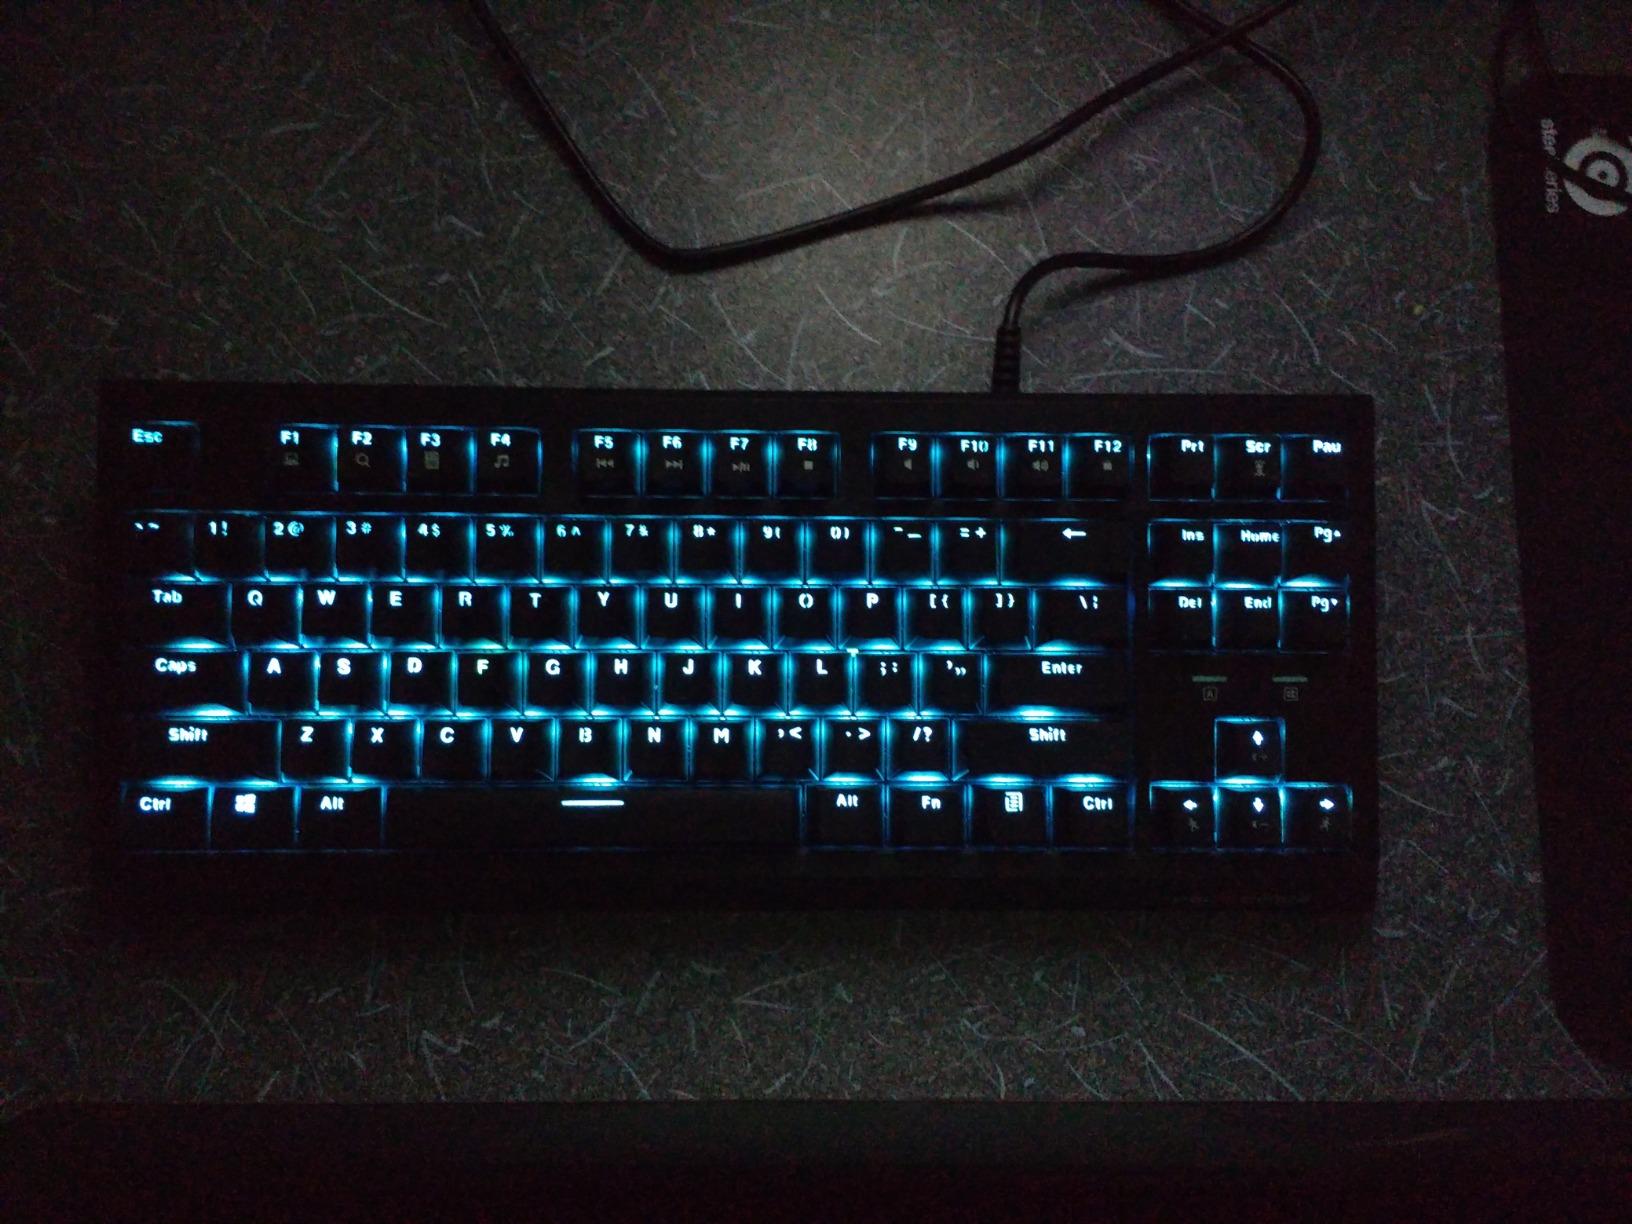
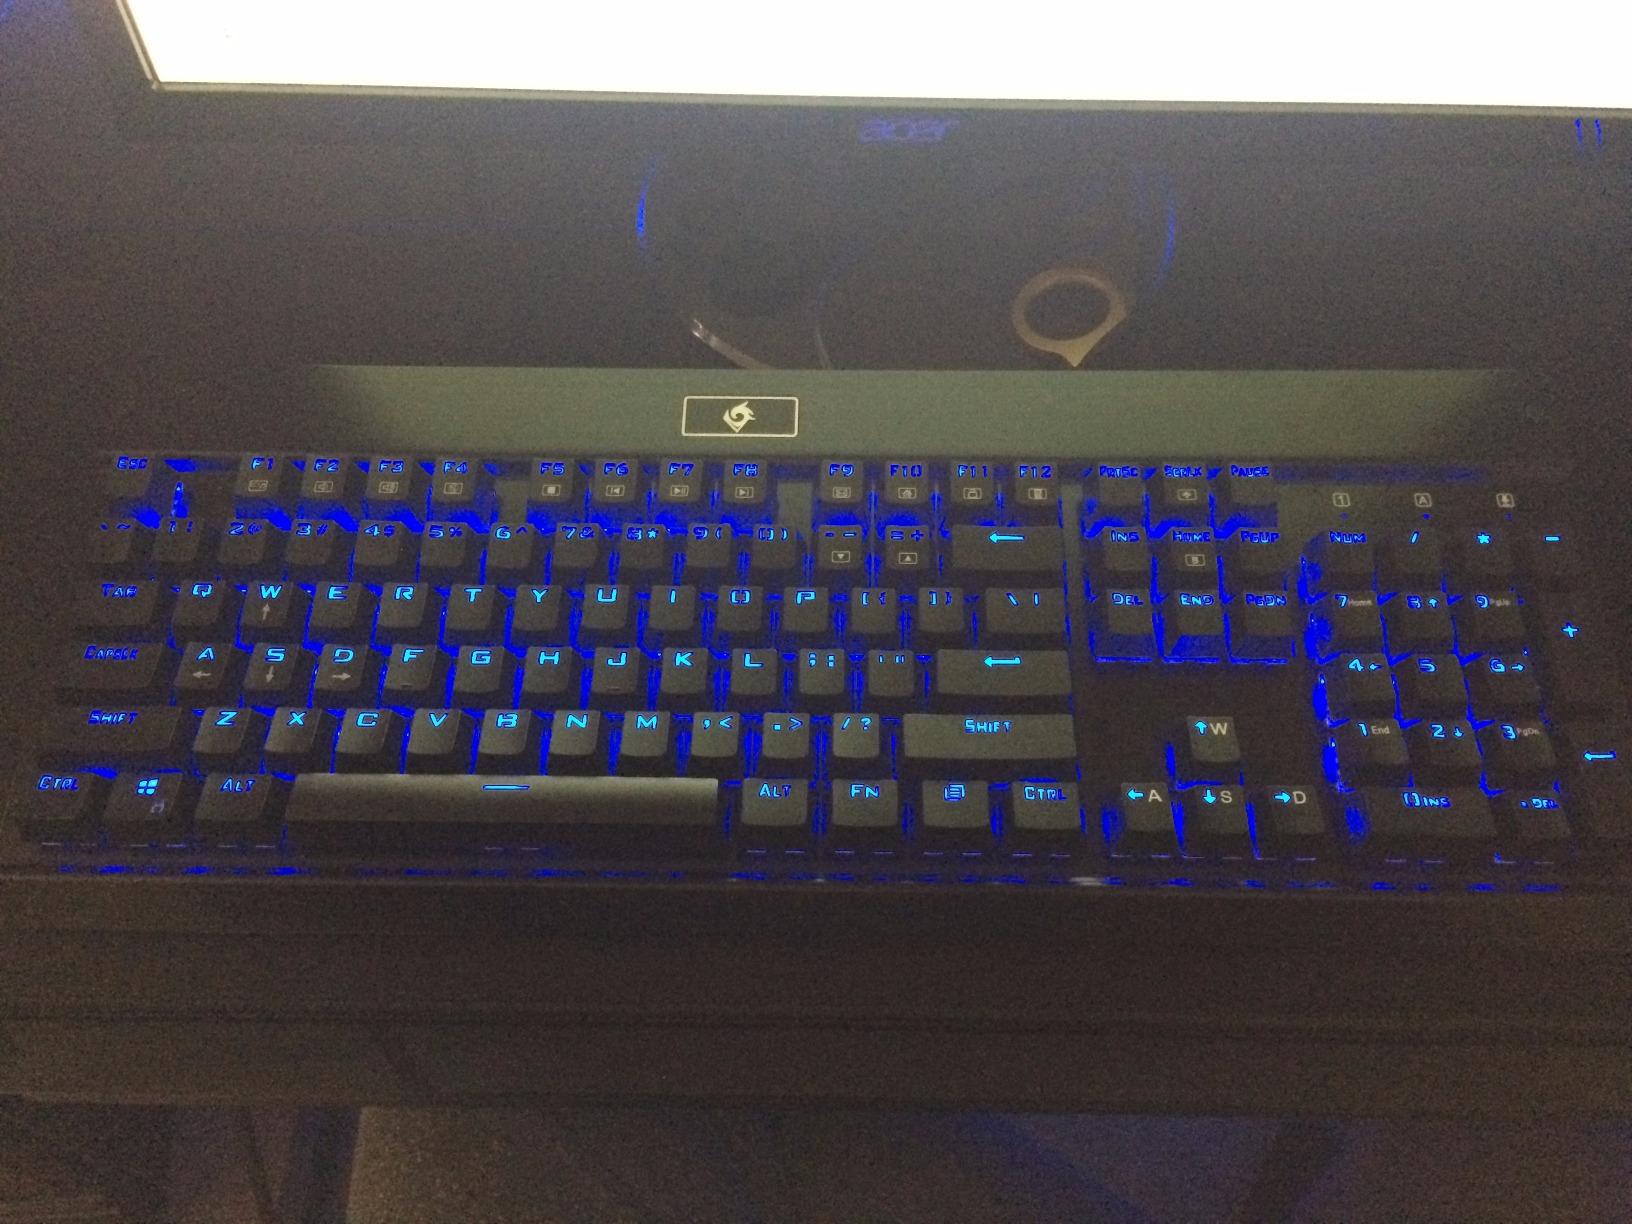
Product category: keyboard
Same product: no